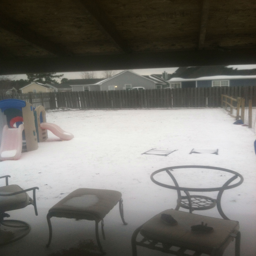
i live and the blizzard has crippled us .